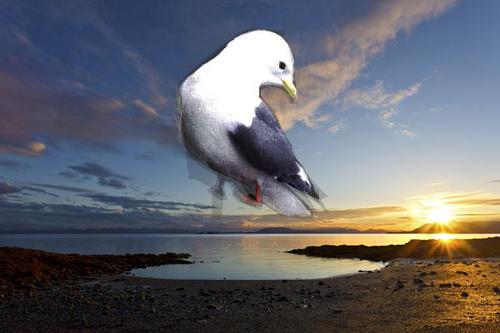
Bird species: Red_legged_Kittiwake
Bird type: waterbird
Background: water